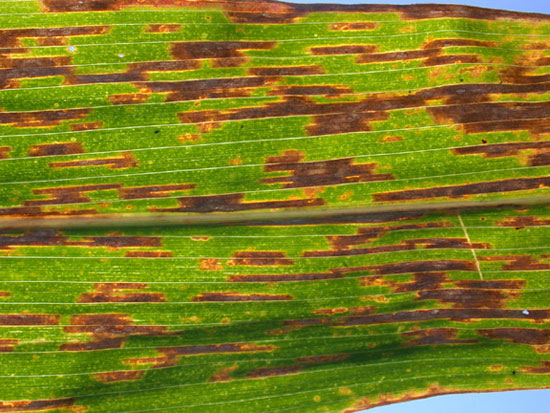
Labels: Corn Gray leaf spot